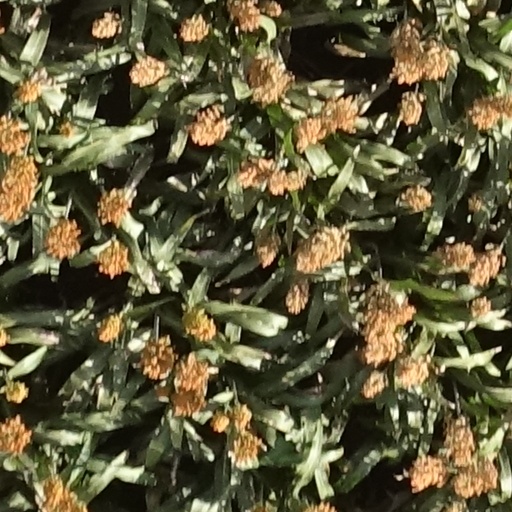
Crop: sorghum